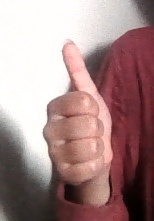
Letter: aleff